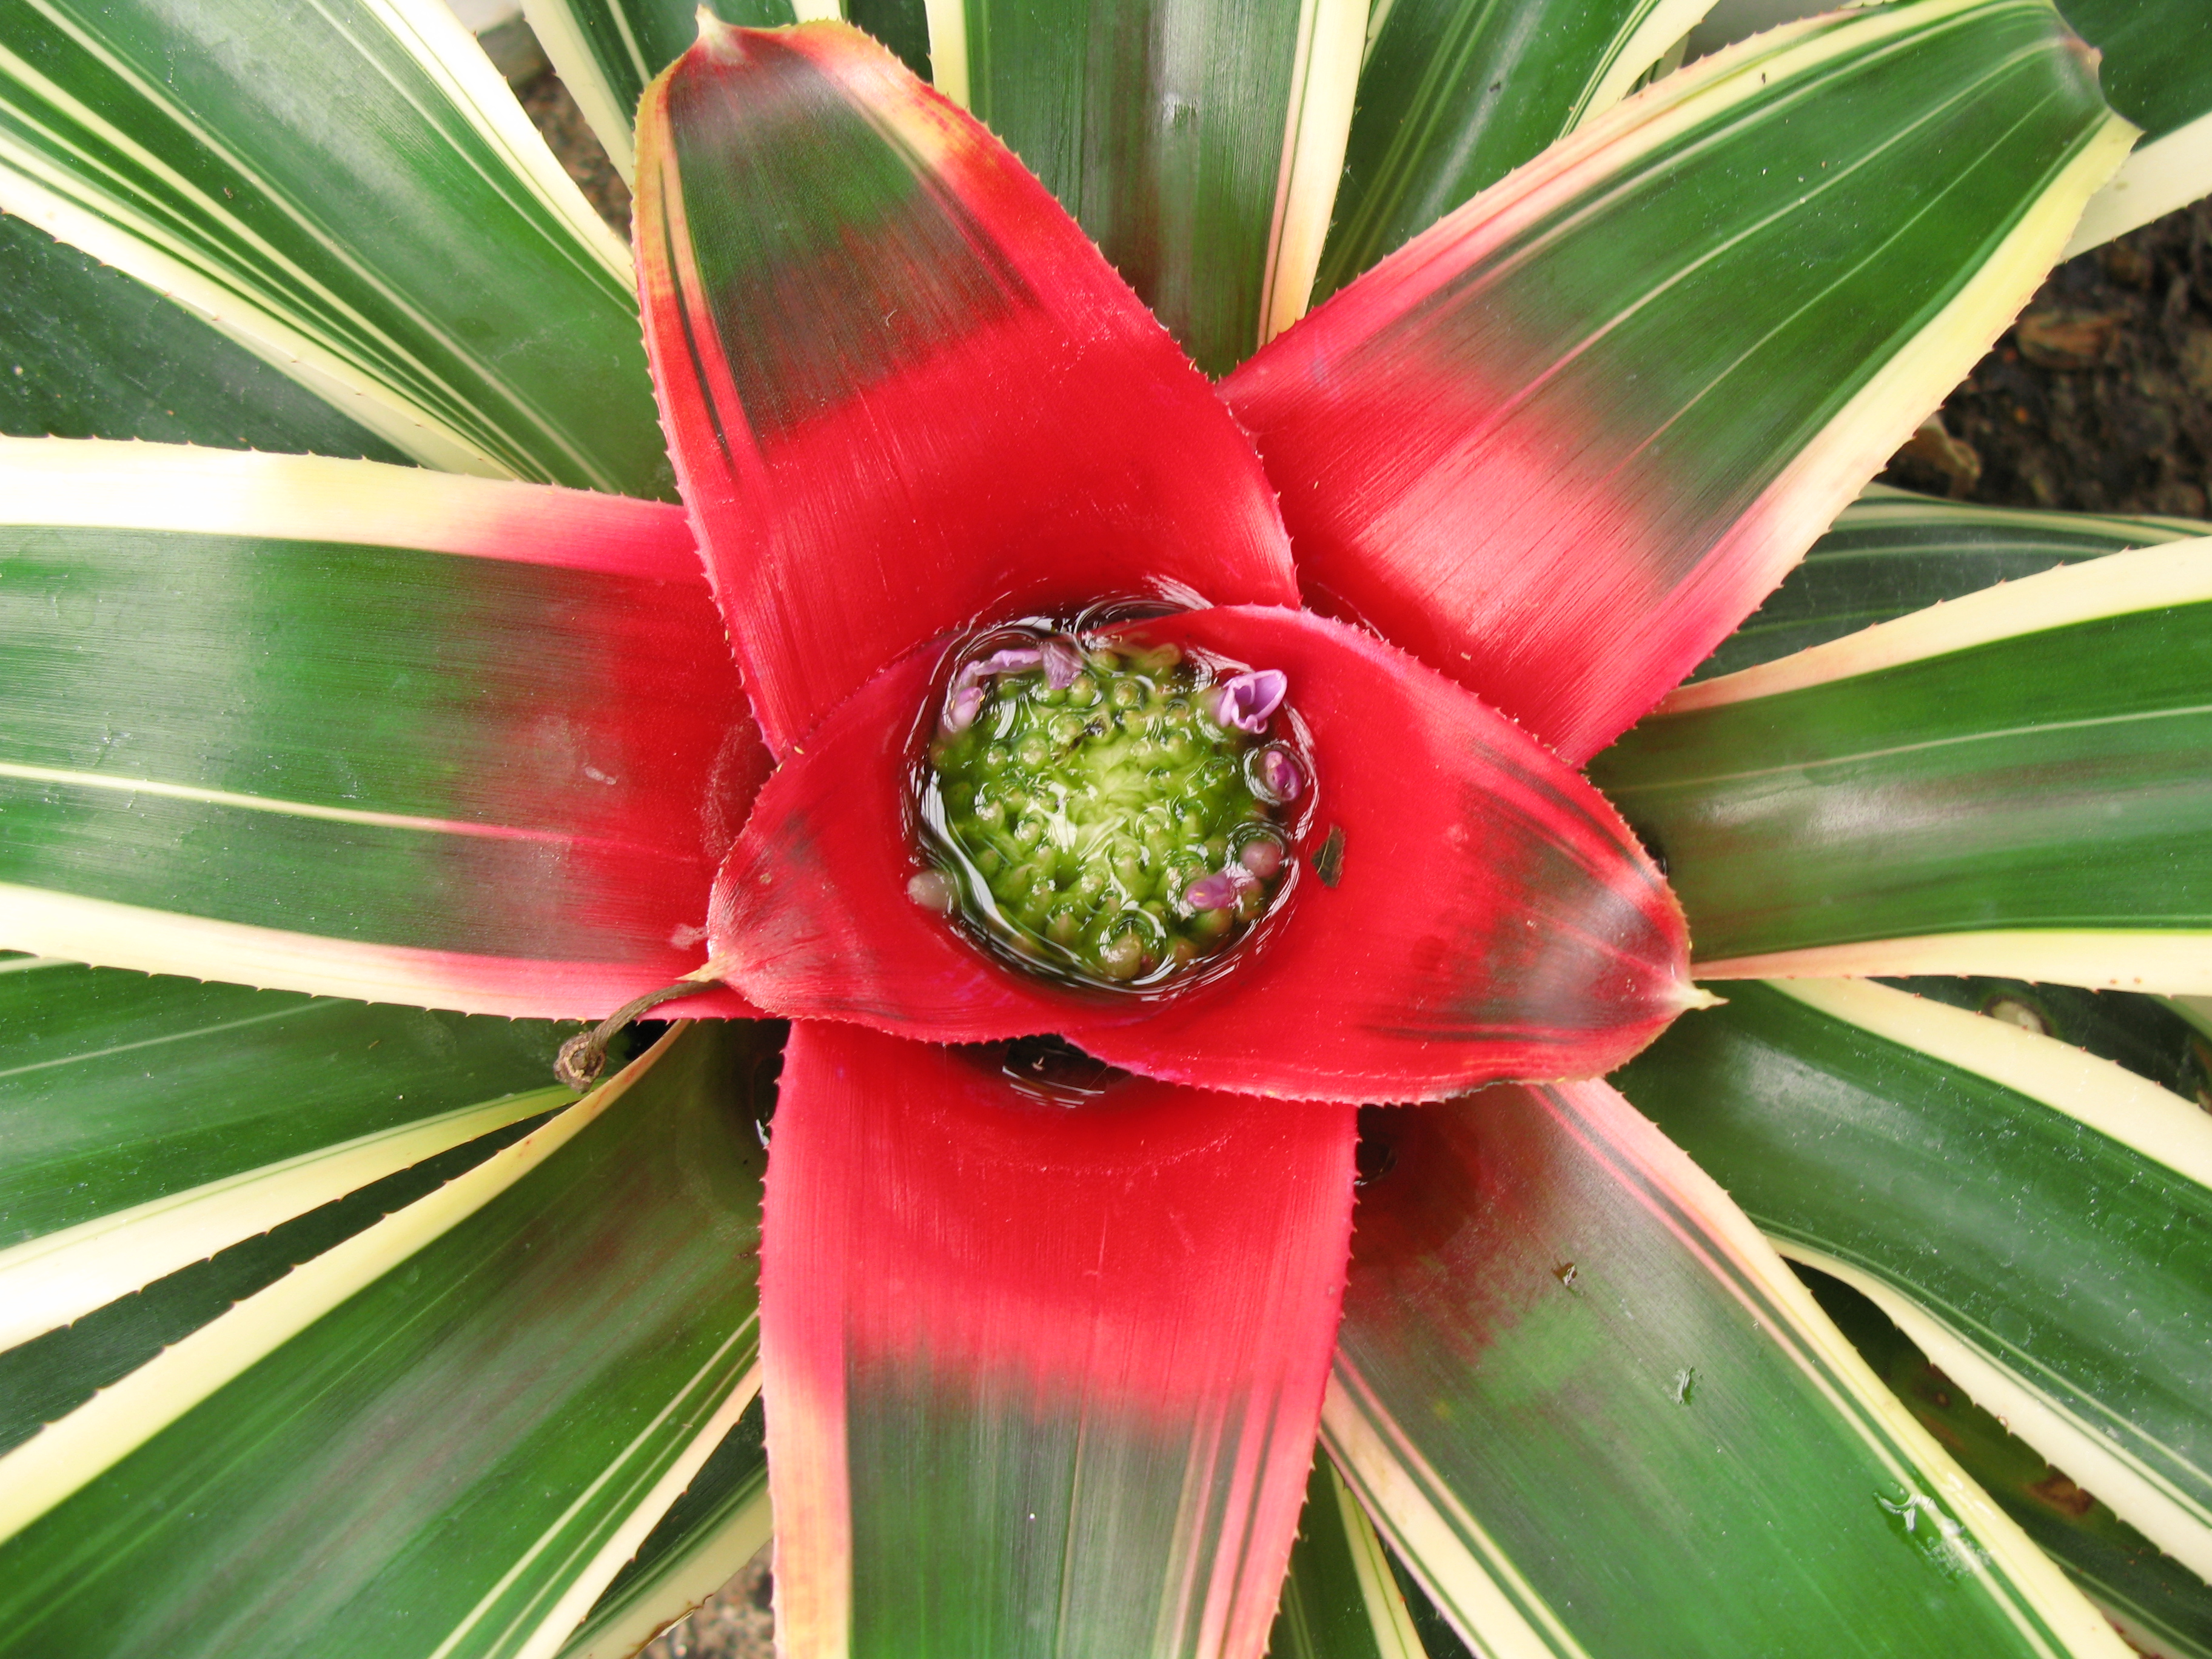
cactus, plant, wheel, flower, green, high, red, botany, flora, hires, hi, res, g7, themacrogroup, macro photography, neoregelia, blushing, flandria, carolinae, bromerliad, taxonomy binomial neoregeliacarolinae, flowering plant, epiphyllum, plant stem, land plant, arecales, hedgehog cactus, crenate orchid cactus